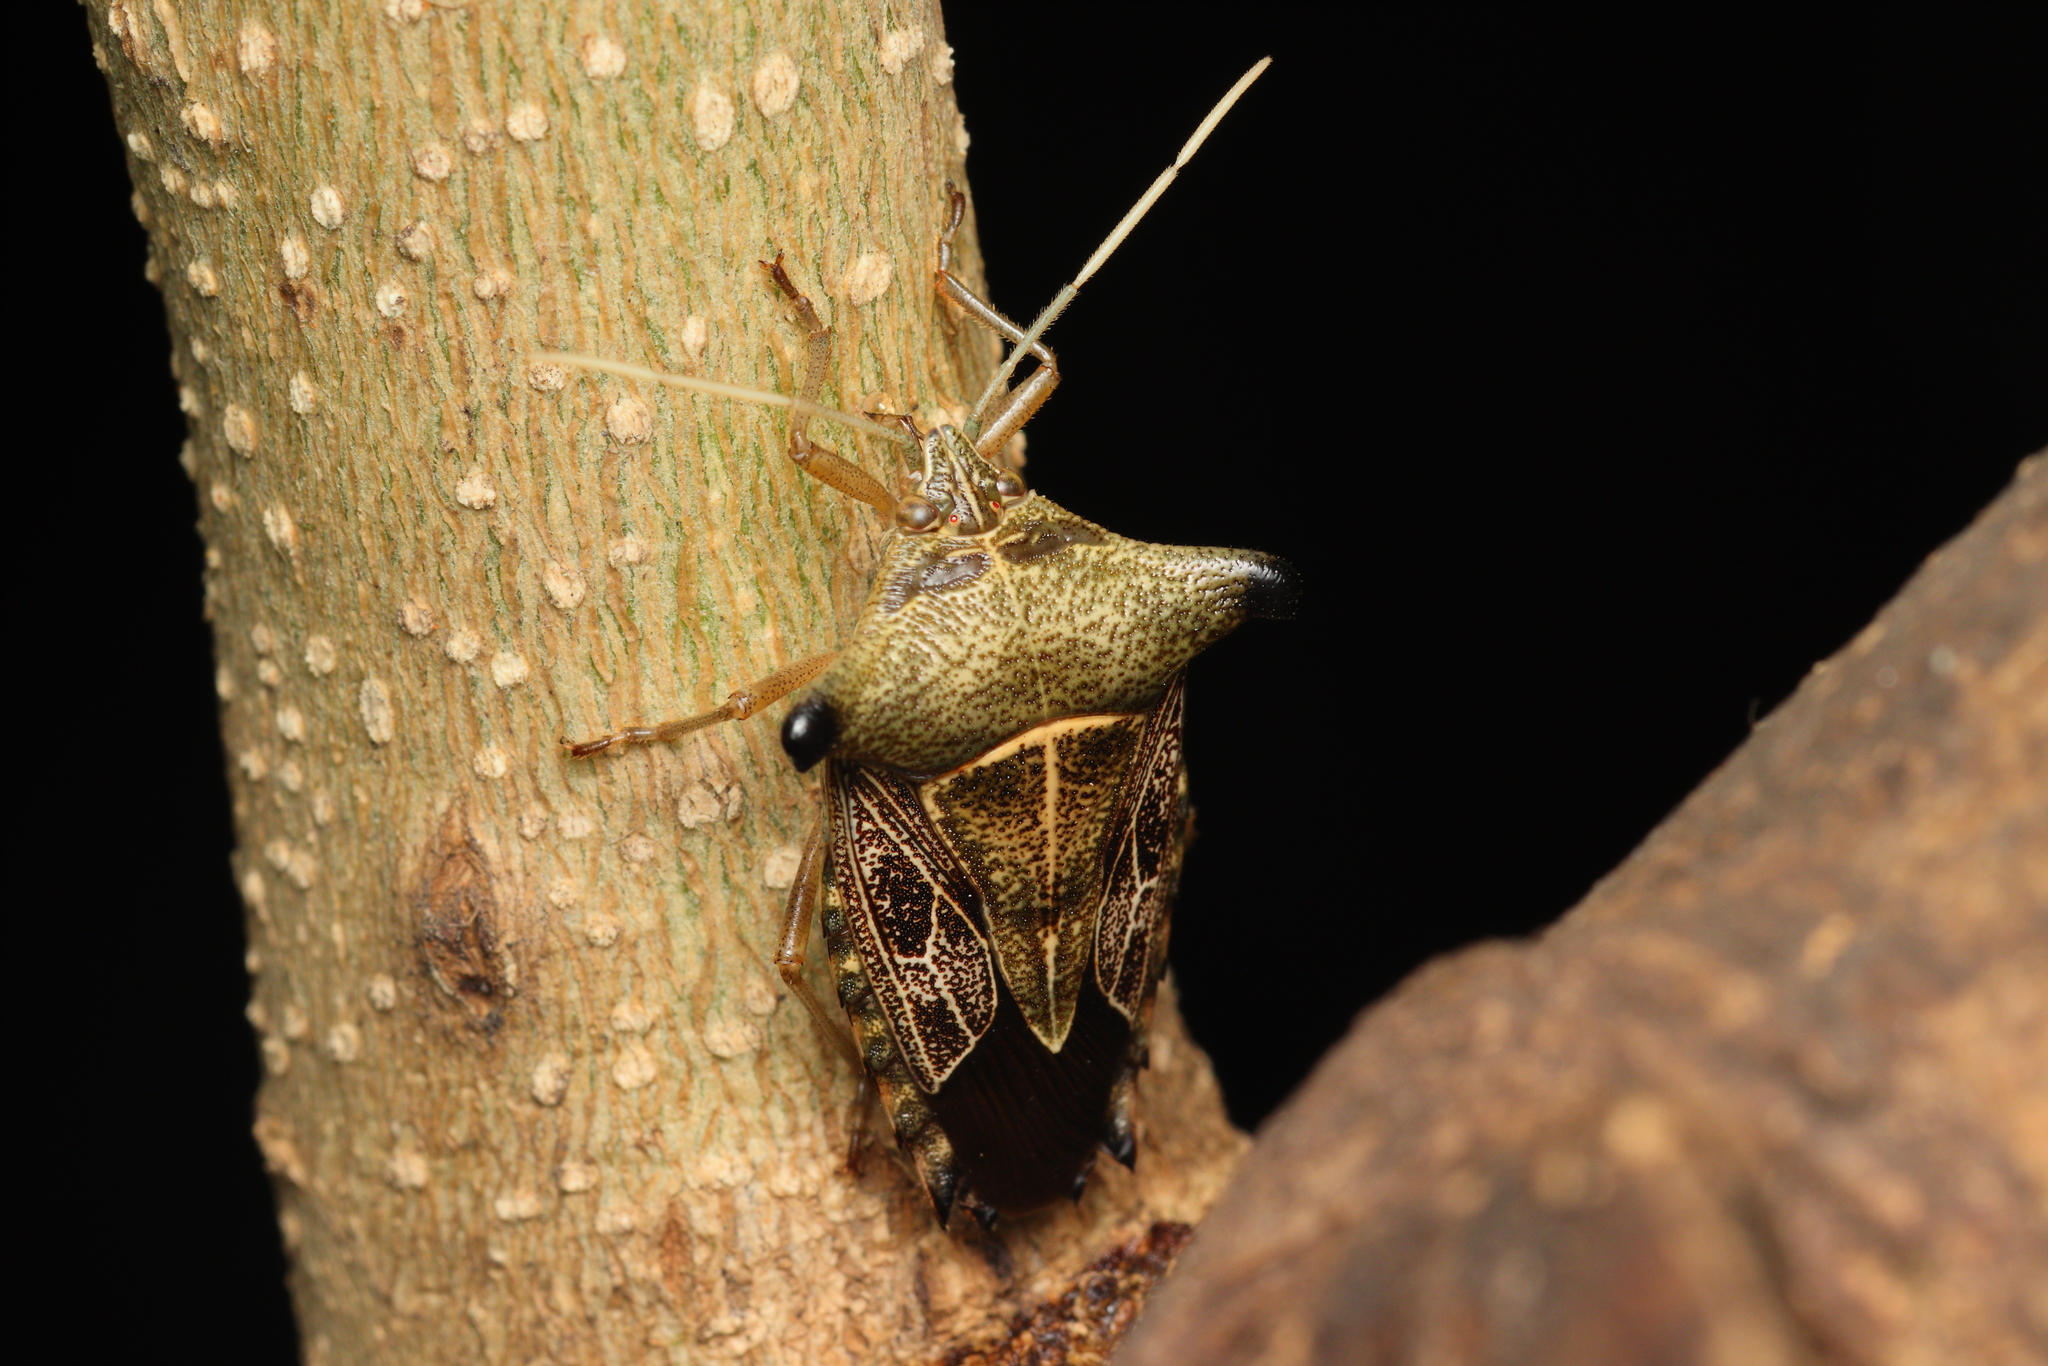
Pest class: stink_bug